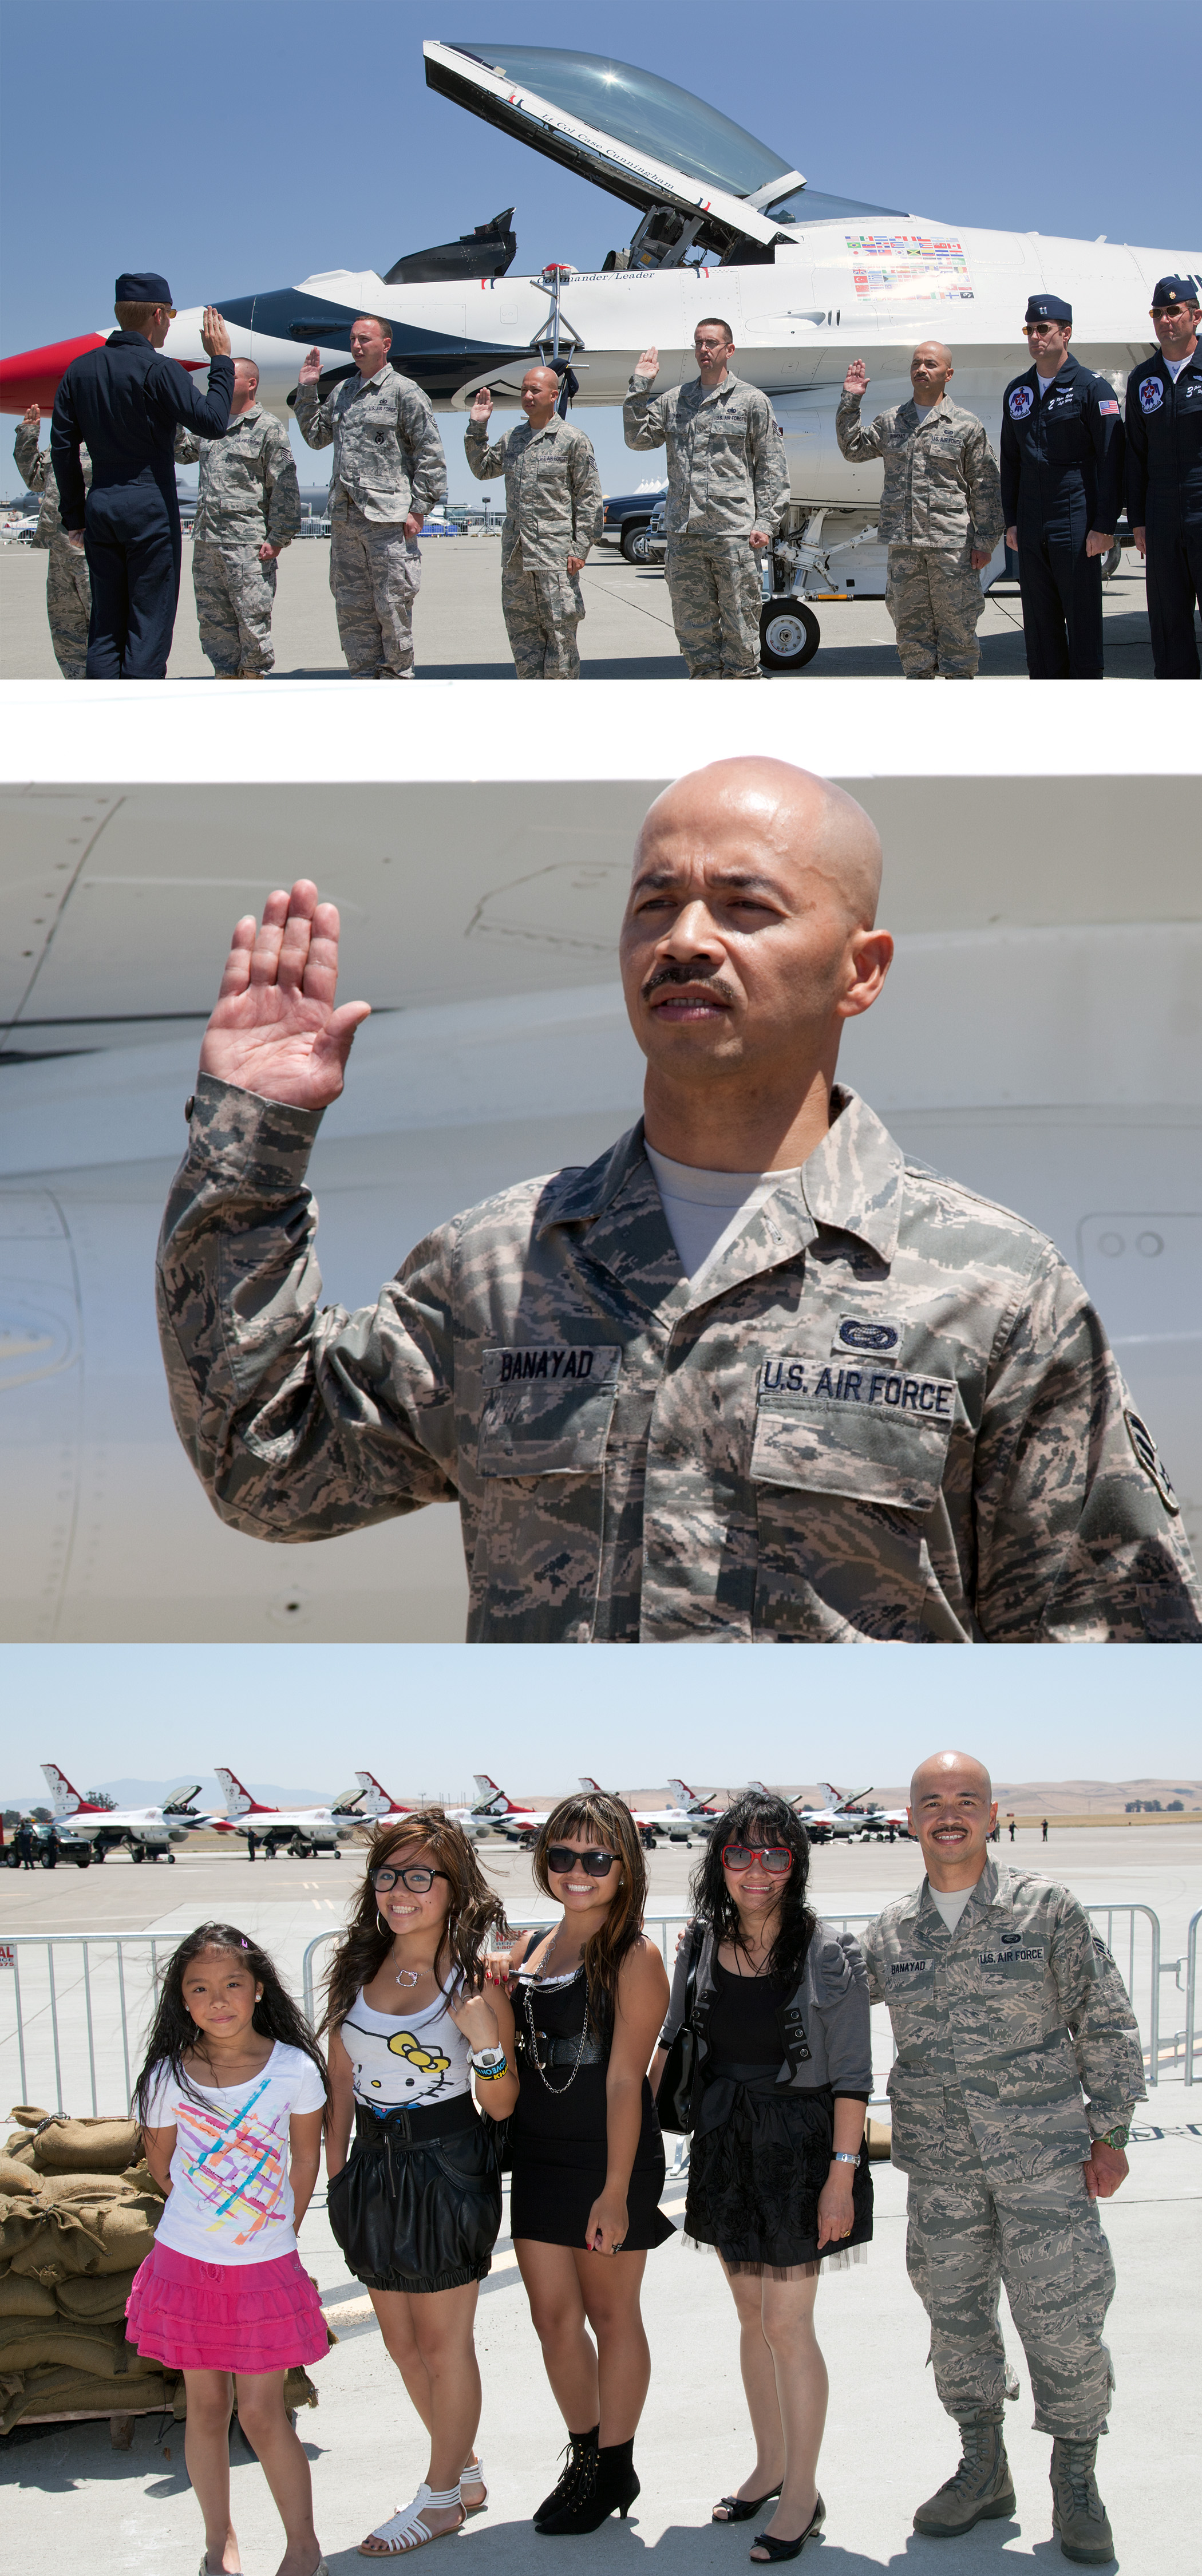
person, people, military, airforce, soldier, army, usaf, travisafb, troop, airman, airexpo2011, warrior, marines, oath, air force, reenlistment, military police, military officer